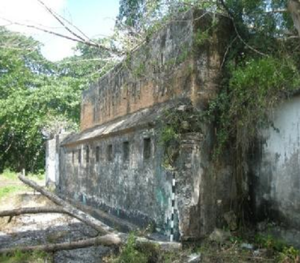
Les îles Bangka Belitung, en indonésien Kepulauan Bangka Belitung, forment un archipel d'Indonésie situé à l'est de Sumatra, dans les mers de Chine méridionale et de Java. Les îles constituent une province d'Indonésie.